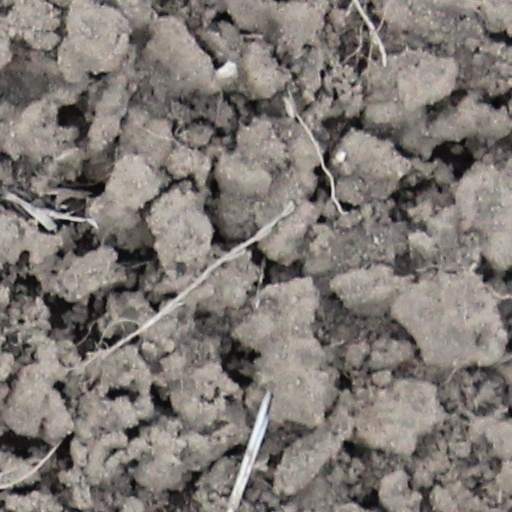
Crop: wheat